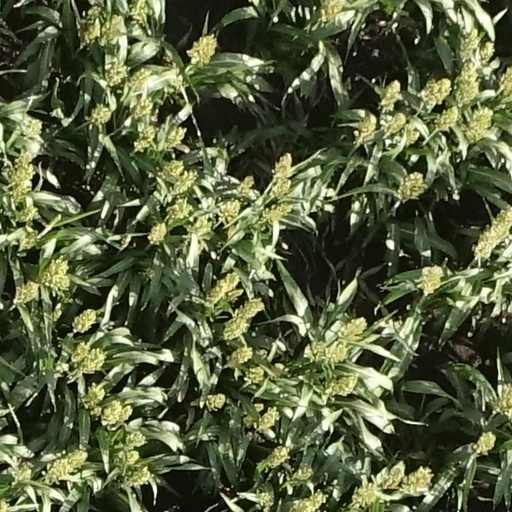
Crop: sorghum